Laksmi De-Neefe Suardana

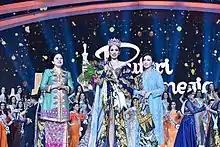
Suardana (middle) being crowned as Puteri Indonesia 2022, together with Puan Maharani and .

As the winner of Puteri Bali 2022, Suardana represented Bali at Puteri Indonesia 2022 held at the Jakarta Convention Center, Jakarta, Indonesia, on 27 May 2022. Originally, she wore the sash of Bali 1 since there was another candidate from Bali, , who was publicly voted as one of the official candidates. However, she changed her sash into Bali before the pre-quarantine since Jazmine decided to withdraw for unknown reason.